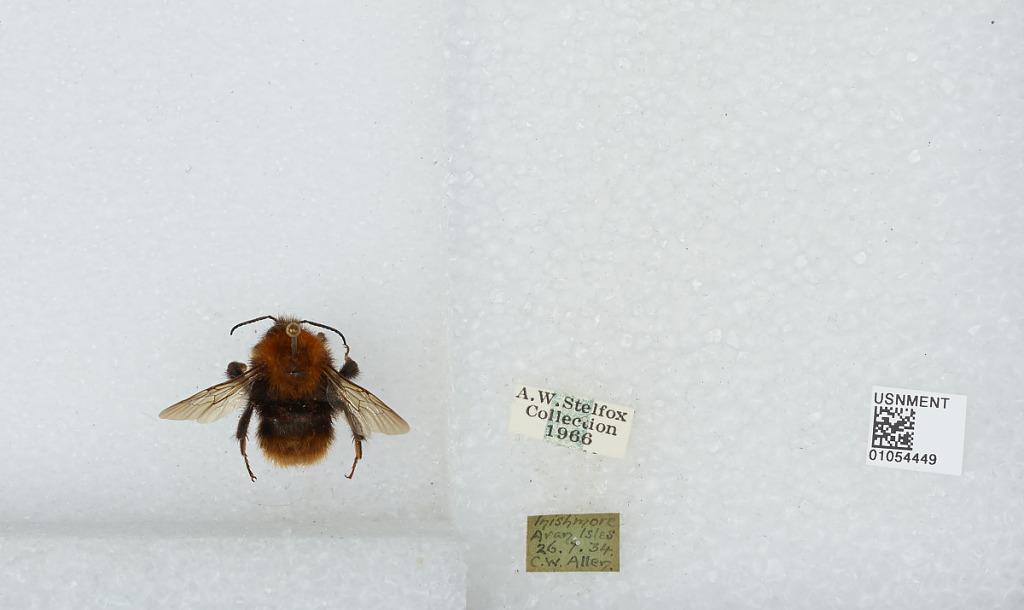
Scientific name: Bombus sp.
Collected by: C. Allen
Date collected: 1934-7-26
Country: Ireland
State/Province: Galway
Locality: Inishmore, Aran Isles
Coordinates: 53.1236, -9.7275